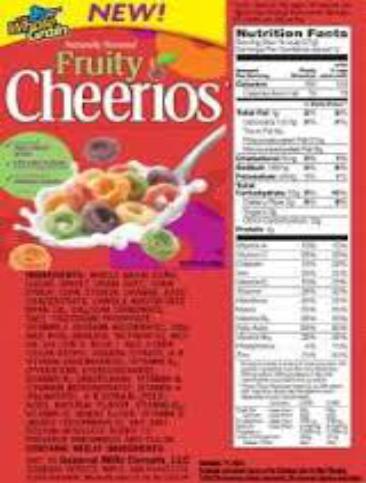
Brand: Fruity Cheerios
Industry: Food